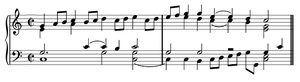
Premières mesures de la pièce Anonyme n° 247 du Fitzwilliam Virginal Book.
Le Fitzwilliam Virginal Book est le plus important recueil de musique pour le virginal ou le clavecin en Angleterre à la fin du XVIᵉ siècle et au début du XVIIᵉ siècle. Il est conservé au Fitzwilliam Museum, à Cambridge.